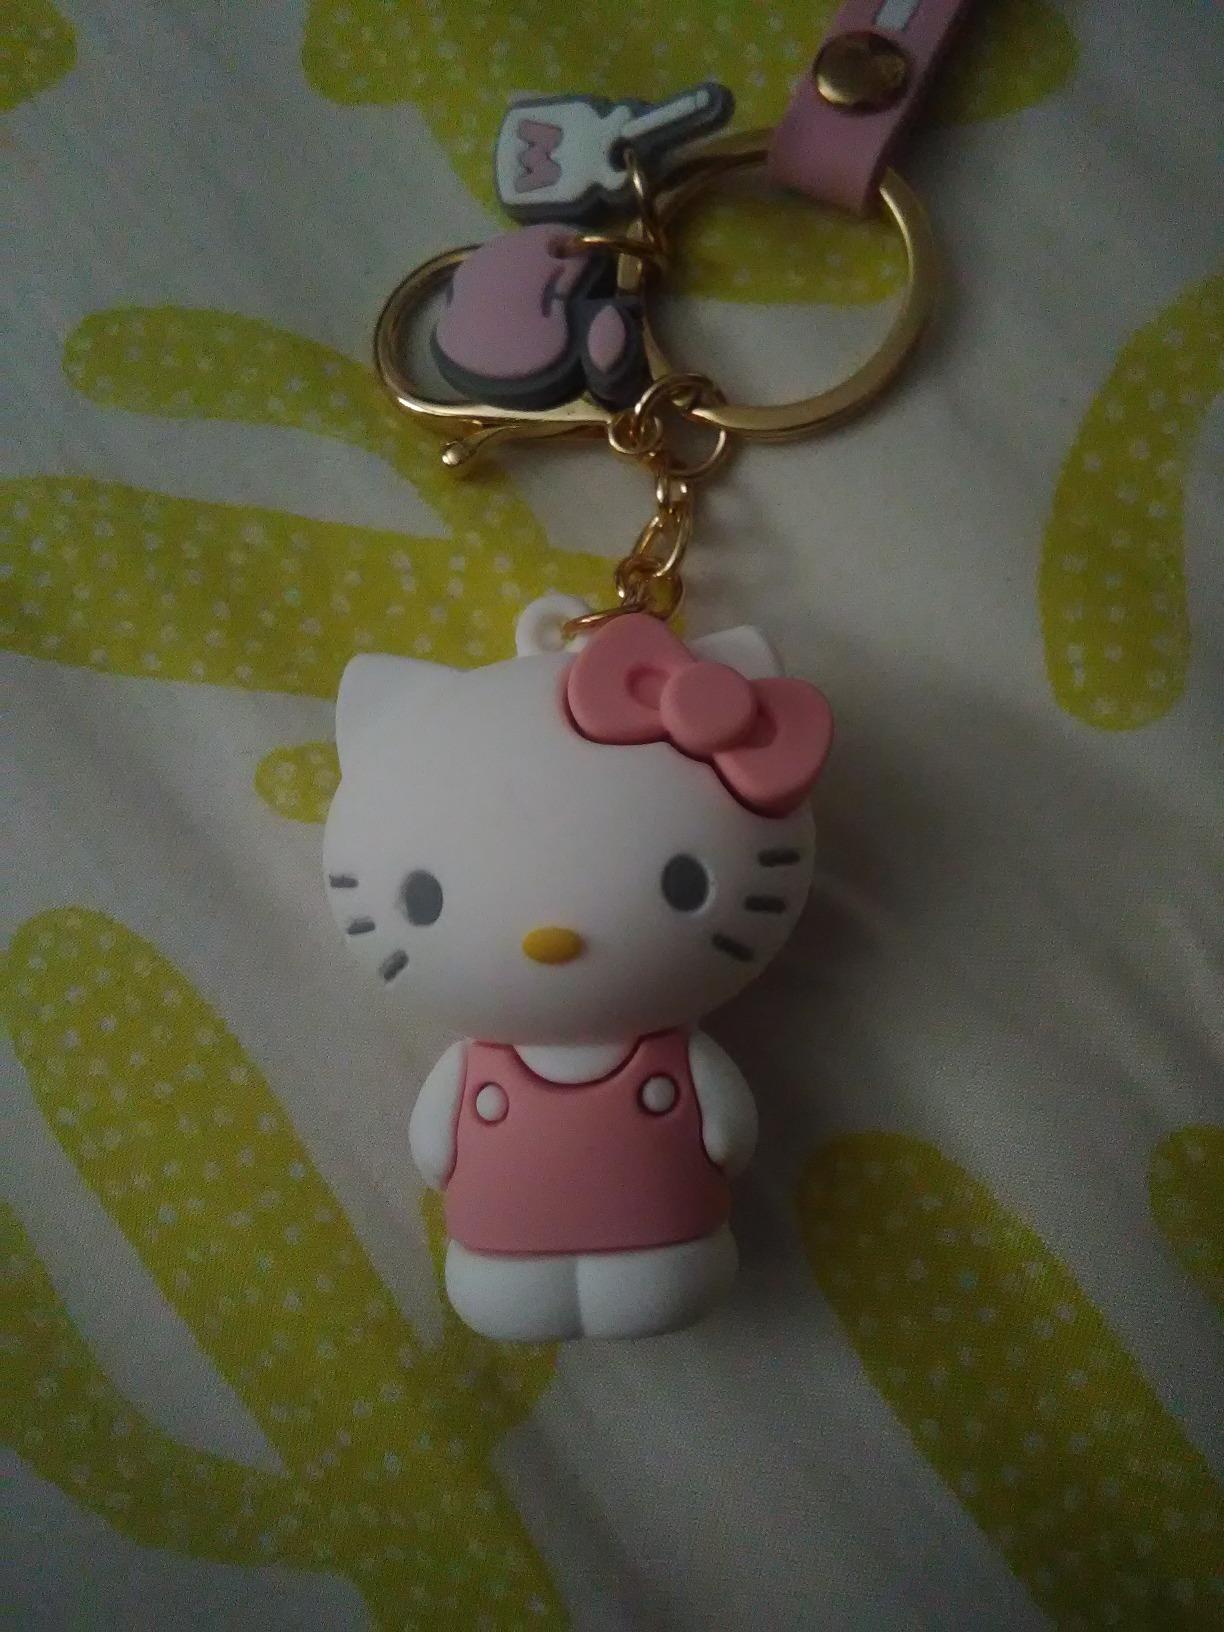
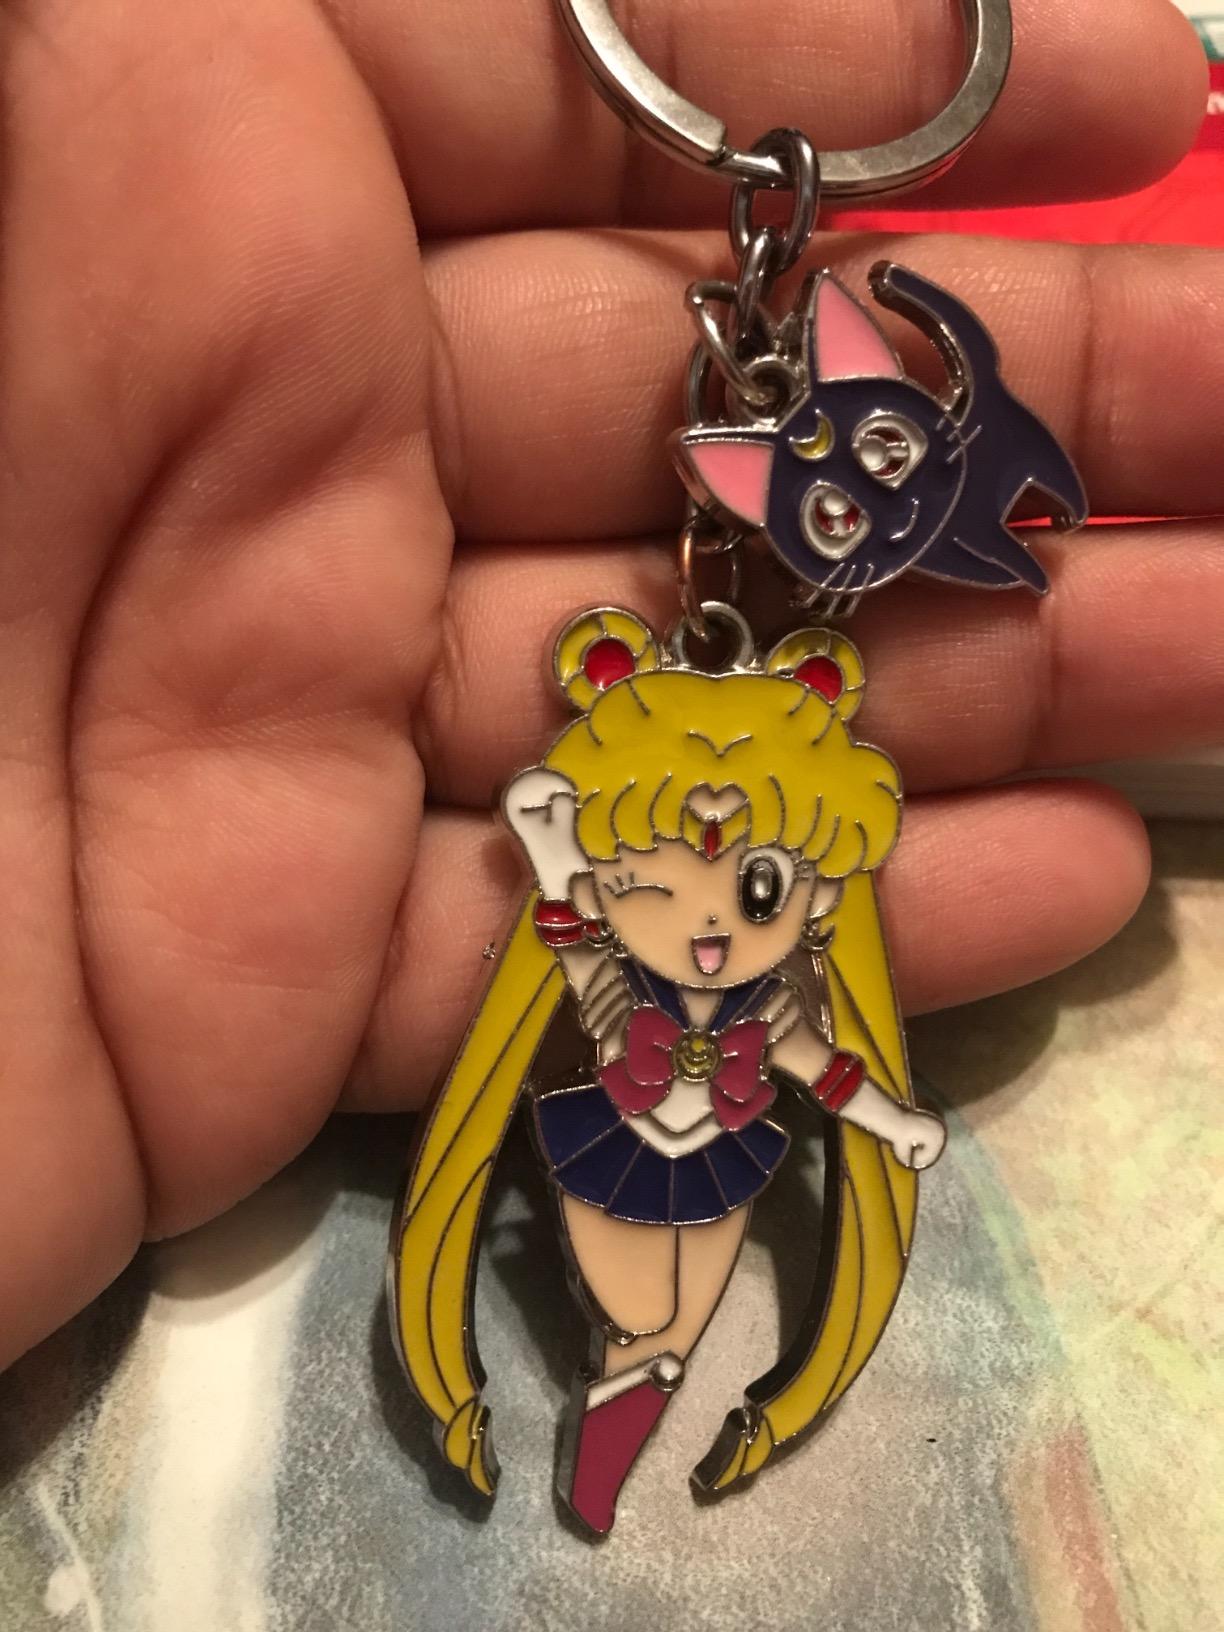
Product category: accessories_keychain
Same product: no